Baldwin Hills, Los Angeles

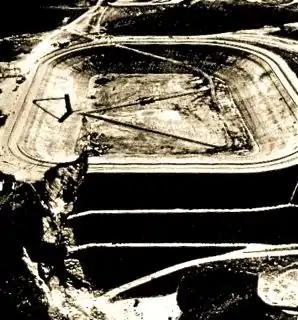
Baldwin Hills reservoir after collapse of the dam in 1963

On December 14, 1963, a crack appeared in the Baldwin Hills Dam impounding the Baldwin Hills Reservoir. Within a few hours, water rushing through the crack eroded the earthen dam, gradually widening the crack until the dam failed catastrophically at 3:38 p.m. When the crack was discovered, police with bullhorns urged the evacuation of the area, but six people were killed. Two hundred homes were completely wiped out, and an additional 1500 to 2000 houses and apartment buildings were damaged, and most of Baldwin Vista and the historic Village Green community were flooded. The dam's failure was ultimately determined to be the result of subsidence, caused by overexploitation of the Inglewood Oil Field. The dam's failure prompted the Los Angeles Department of Water and Power to close and drain other small local reservoirs with similar designs, such as the Silver Lake Reservoir. The Baldwin Hills Dam was not rebuilt—instead, the empty reservoir was demolished, filled with earth, landscaped, and converted to Kenneth Hahn Regional Park.